Anton Pichler (footballer)

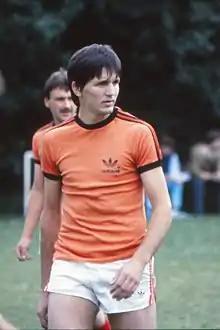
Pichler in 1986

Anton Pichler (also called Andy Pichler, born 4 October 1955) is a retired football defender.